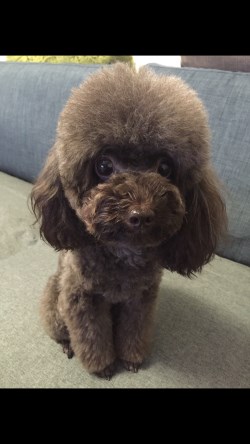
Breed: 7449-n000128-teddy